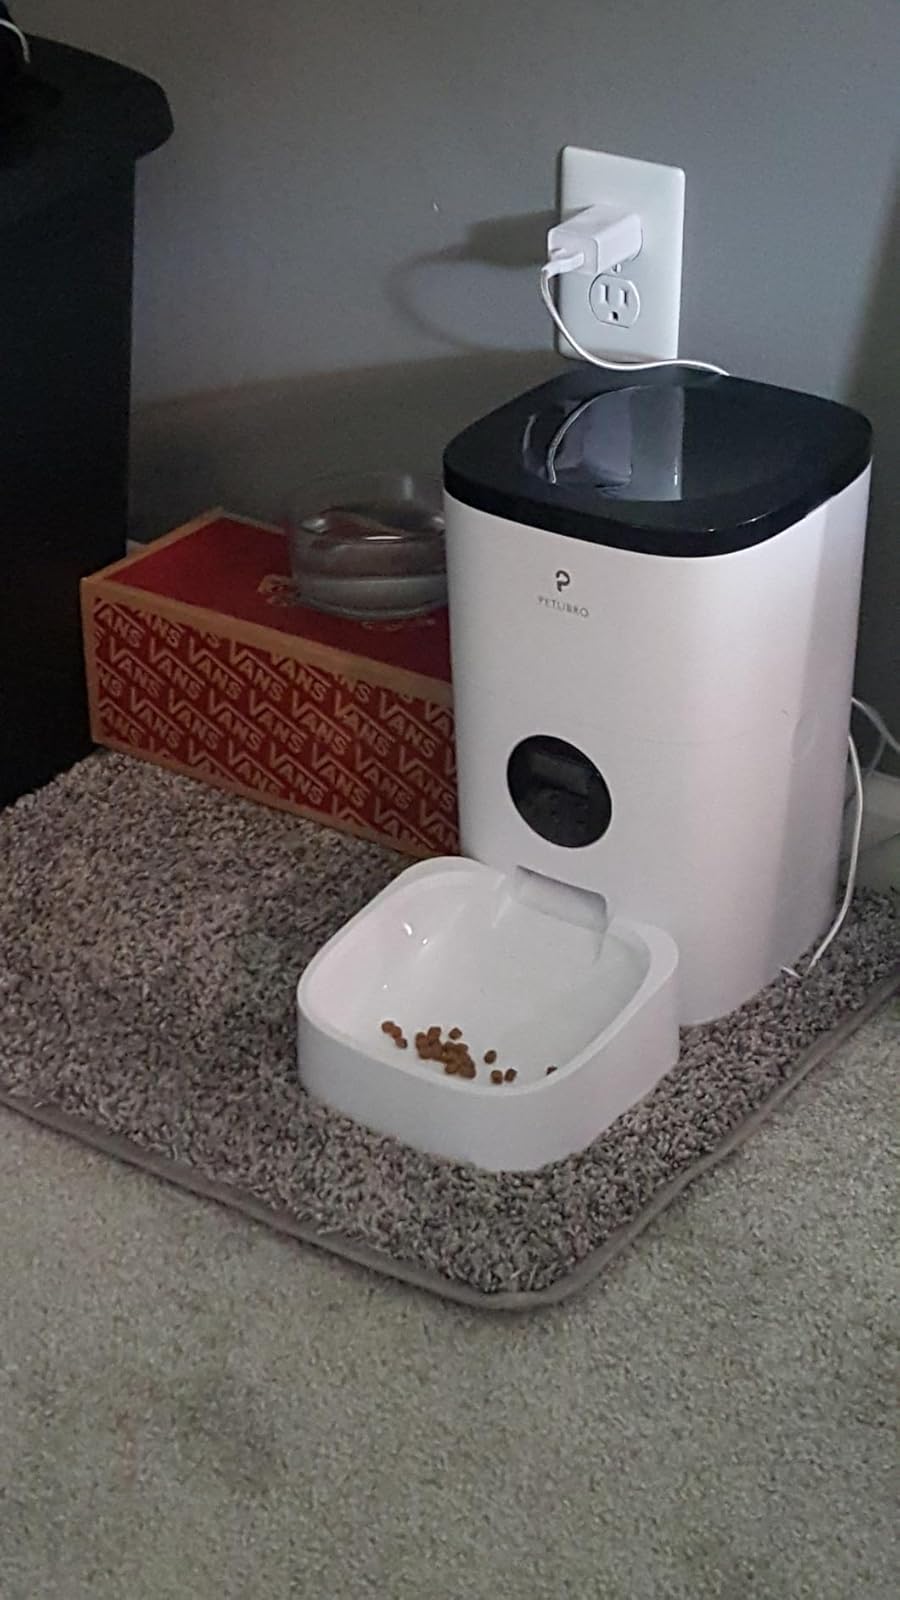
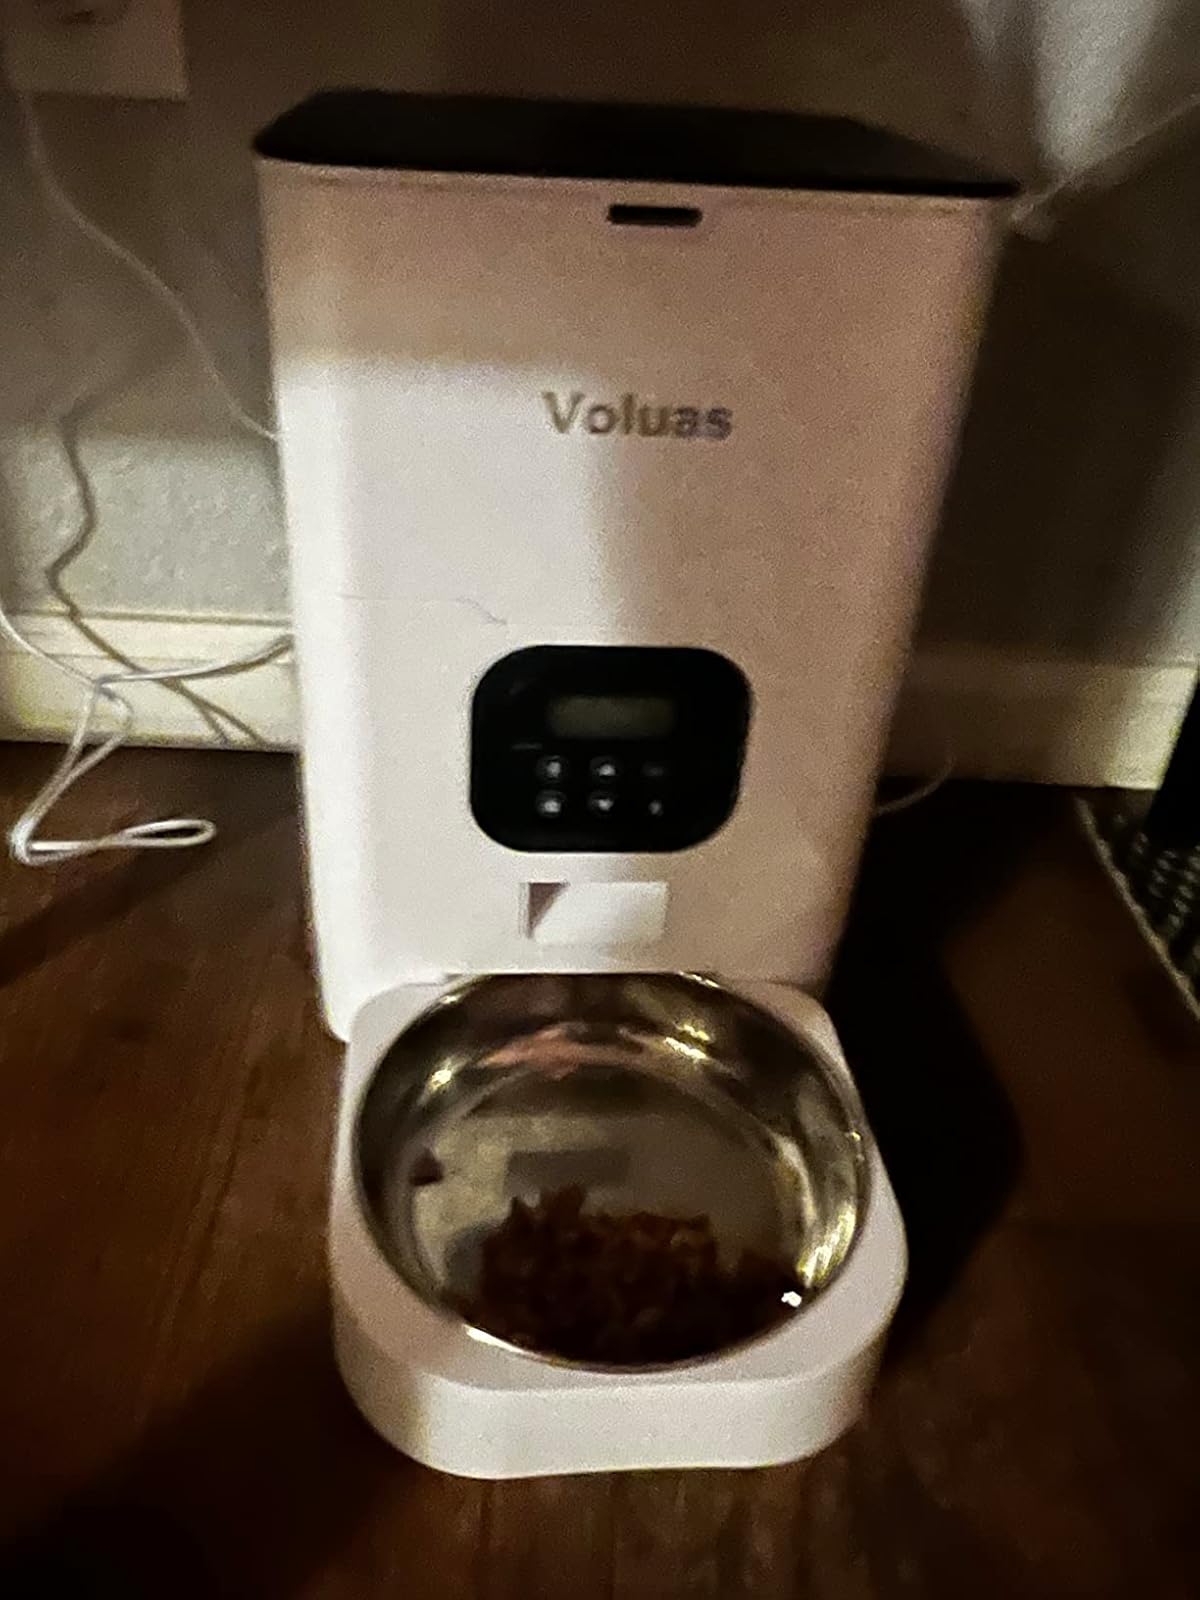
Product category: items_feeder
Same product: no